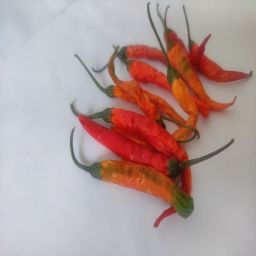
Crop: Chile Pepper
Quality: Dried